Three Alls policy

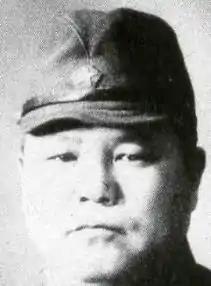
General Tanaka Ryukichi died in 1972.

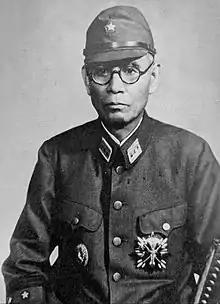
General Yasuji Okamura died in 1966.

According to American historian Herbert Bix, the prototype of the "Sankō Sakusen" policy were the "annihilation campaigns" launched in late 1938 by the North China Area Army to stamp out the vigorous guerrilla resistance in Hebei province. Emperor Hirohito gave his approval in an order of 2 December 1938. The Imperial Japanese Army always saw the National Revolutionary Army and other forces loyal to the Kuomintang regime as their main enemy in China and tended to ignore the Chinese Communist forces, and by mid-1940, the Communists controlled vast tracts of the Chinese countryside, ruling millions of people. In August 1940, the Eighth Route Army (created from the Chinese Red Army) launched the "100 Regiments Campaign", an offensive targeting bridge, railroads, mines, blockade houses and telephone lines in northern China that caused extensive damage. In response to the "100 Regiments" offensive, General Ryūkichi Tanaka, commanding North China Area Army devised a plan for the "total annihilation" of the Communist base areas so that "the enemy could never use them again."